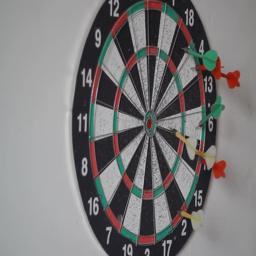
throwing darts at the target